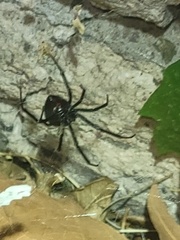
Species: Lactrodectus_hesperus